Juana Barraza

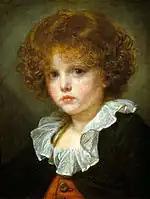
"Boy in a Red Waistcoat", by Jean-Baptiste Greuze c. 1775–80, a painting reproduced in prints found in several of the victims' homes

The search for Barraza was complicated by conflicting evidence. At one point, the police hypothesized that two killers might be involved. An odd coincidence also distracted the investigation: at least three of Barraza's victims owned a print of an eighteenth-century painting by French artist Jean-Baptiste Greuze, "Boy in a Red Waistcoat".